Céline Bara

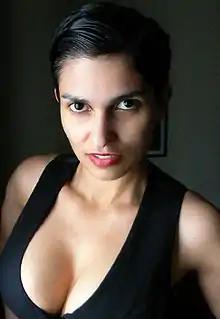
Bara in 1998

Céline Bara, née Céline Szumigay, (9 September 1978) is a French retired pornographic film actress.